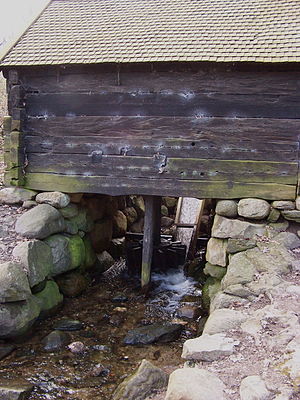
Danmarks historie (1047-1397) / Indenlandske forhold / Landbruget
En skvatmølle i funktion. Det er udelukkende vandstrømmens kraft, der udnyttes af det vandretgående møllehjul, og ikke vandets faldvægt som hos de nyere, egentlige vandmøller.
Danmarks ældre middelalder afgrænses oftest af årstallene 1047 og 1397. Året, hvor Svend Estridsen blev konge af Danmark, symboliserer overgangen fra den danske vikingetid til den danske middelalder. Det er senere end indledningen til europæisk middelalder, og det skyldes, at Danmark aldrig kom under direkte romersk indflydelse. Perioden 400-800 kaldes germansk jernalder, mens perioden 800-1047 kaldes vikingetiden. Først derefter begynder dansk middelalder.